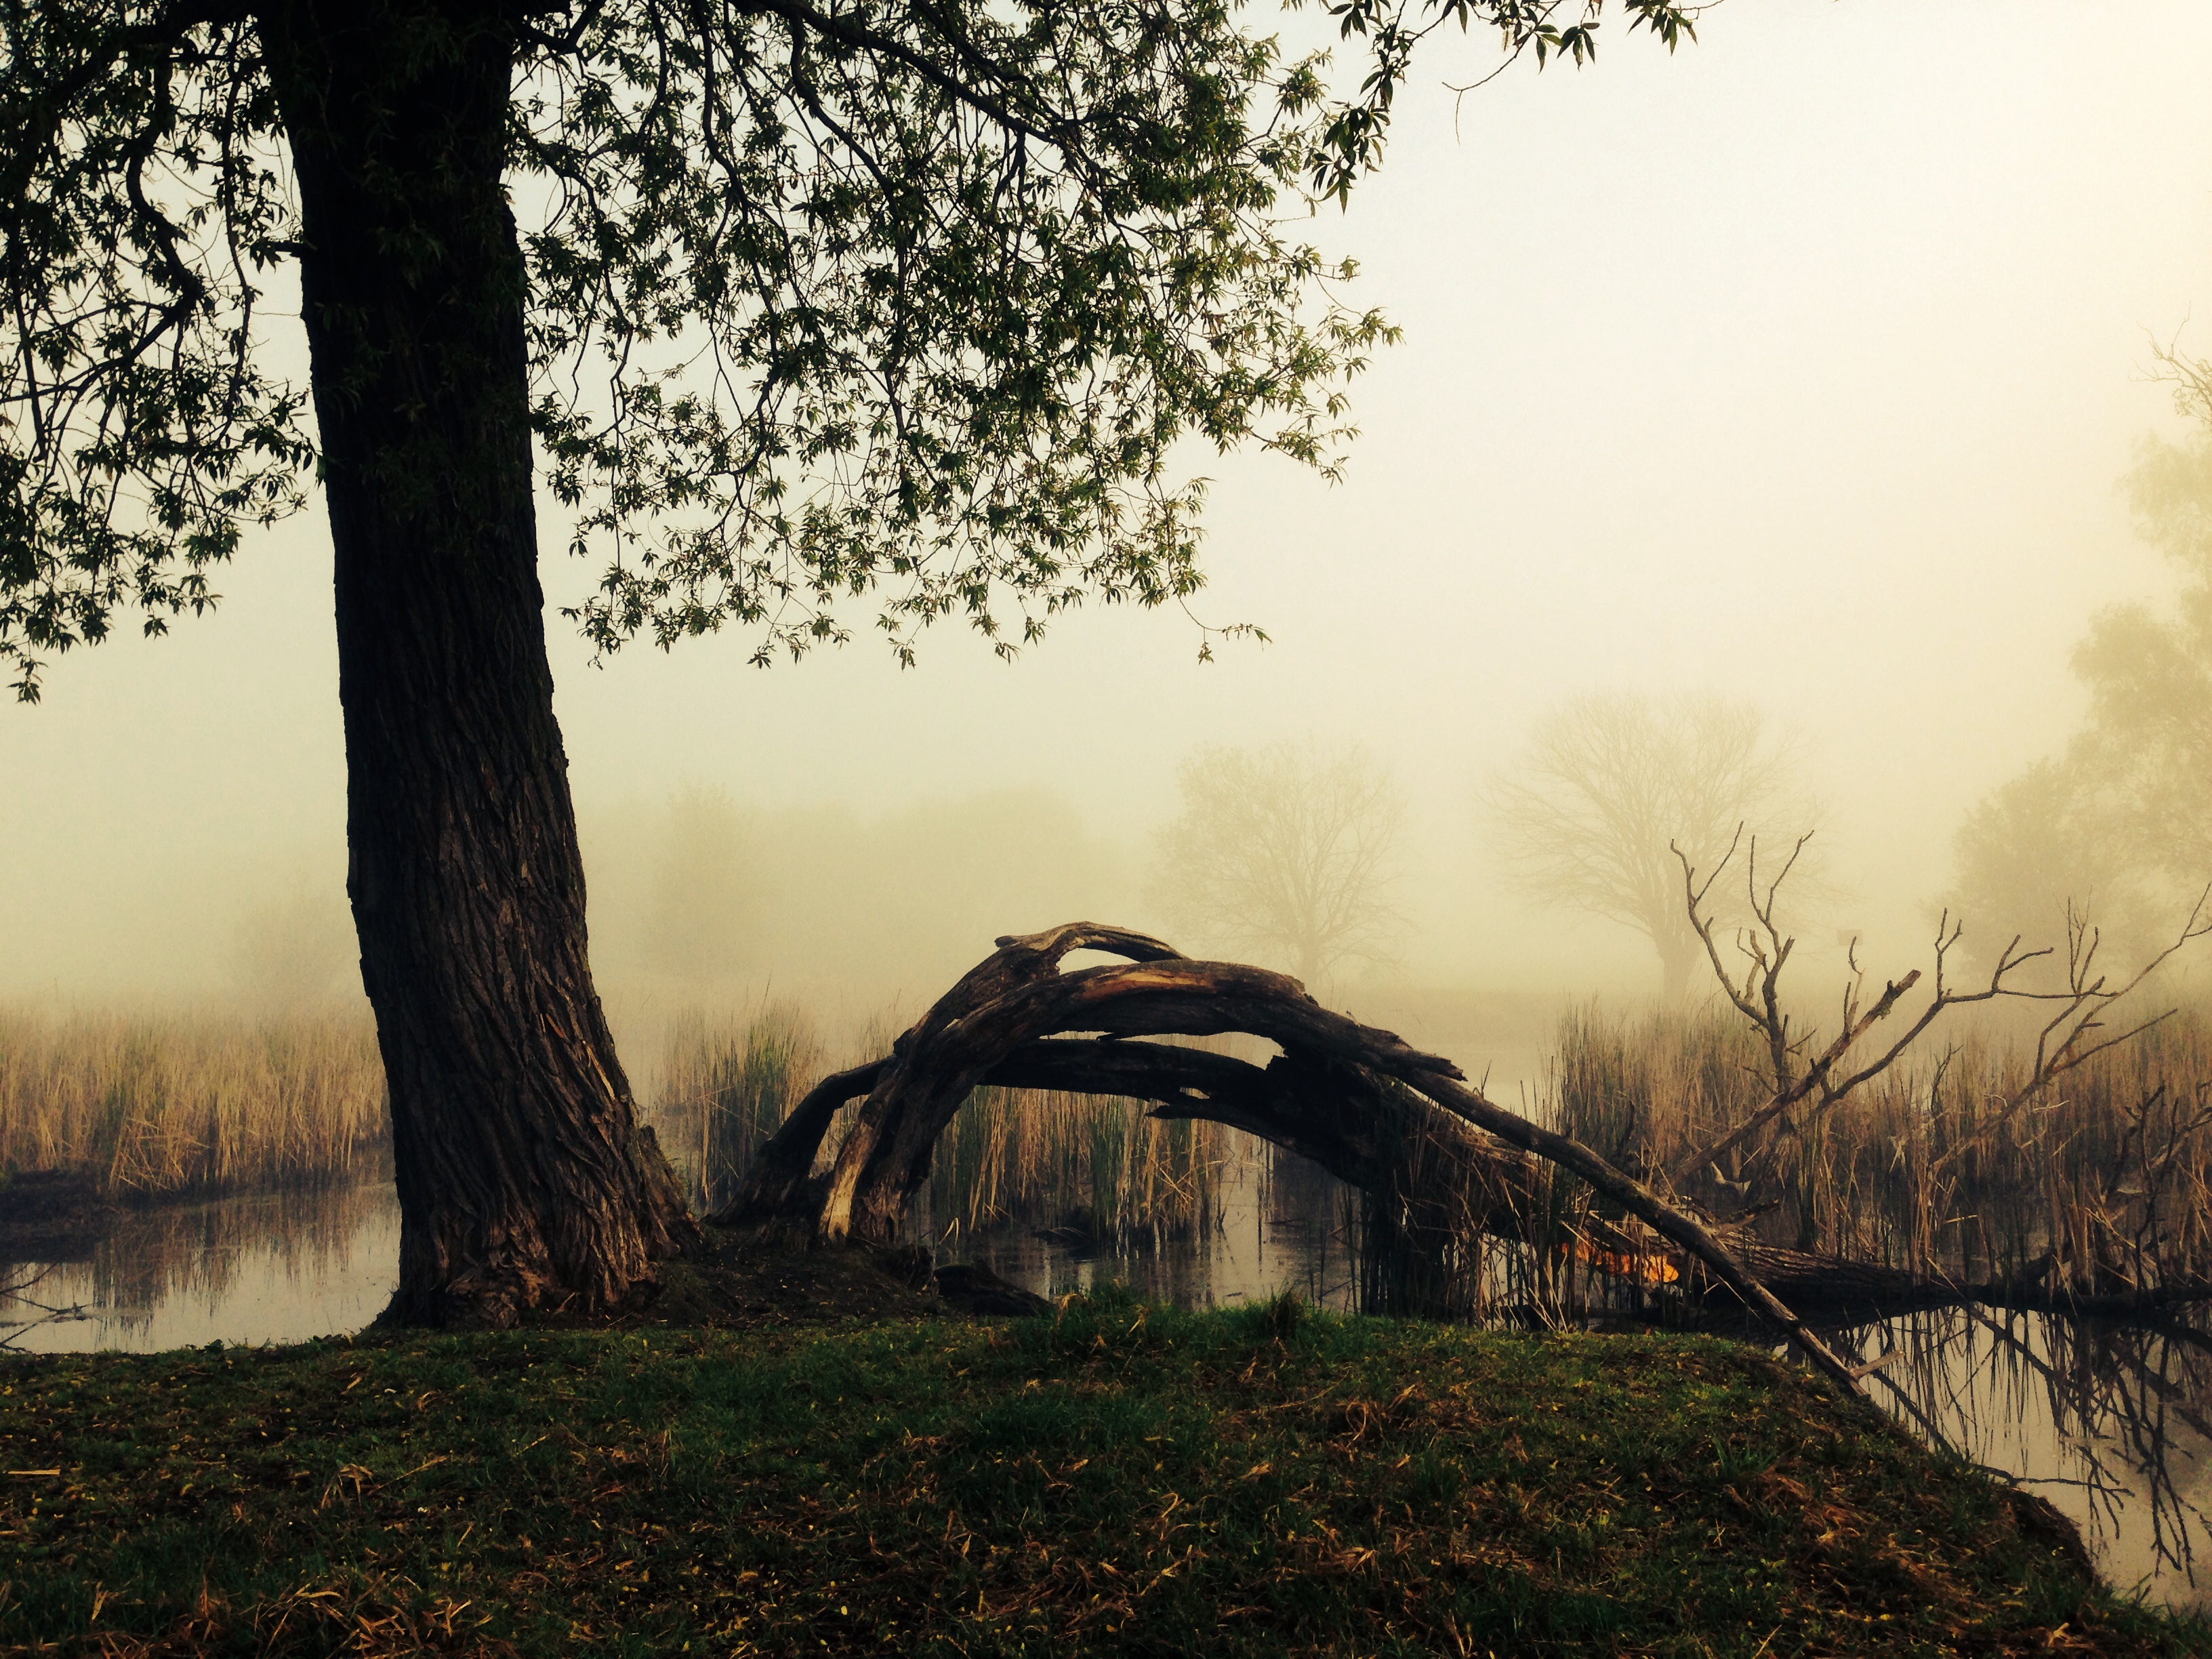
landscape, tree, water, nature, forest, grass, branch, plant, fog, sunrise, sunset, mist, sunlight, morning, leaf, lake, atmosphere, evening, autumn, season, woodland, habitat, mood, grasses, rural area, natural environment, atmospheric phenomenon, woody plant